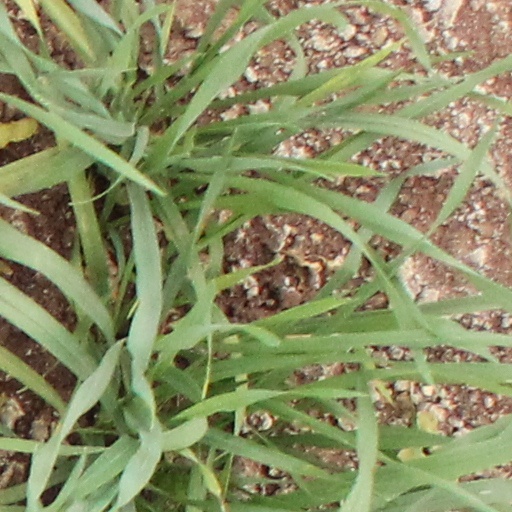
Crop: wheat